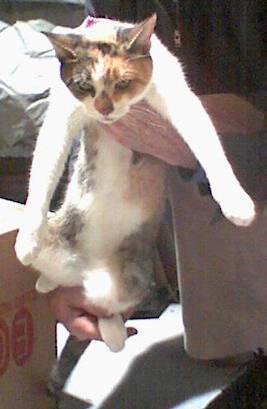
cat